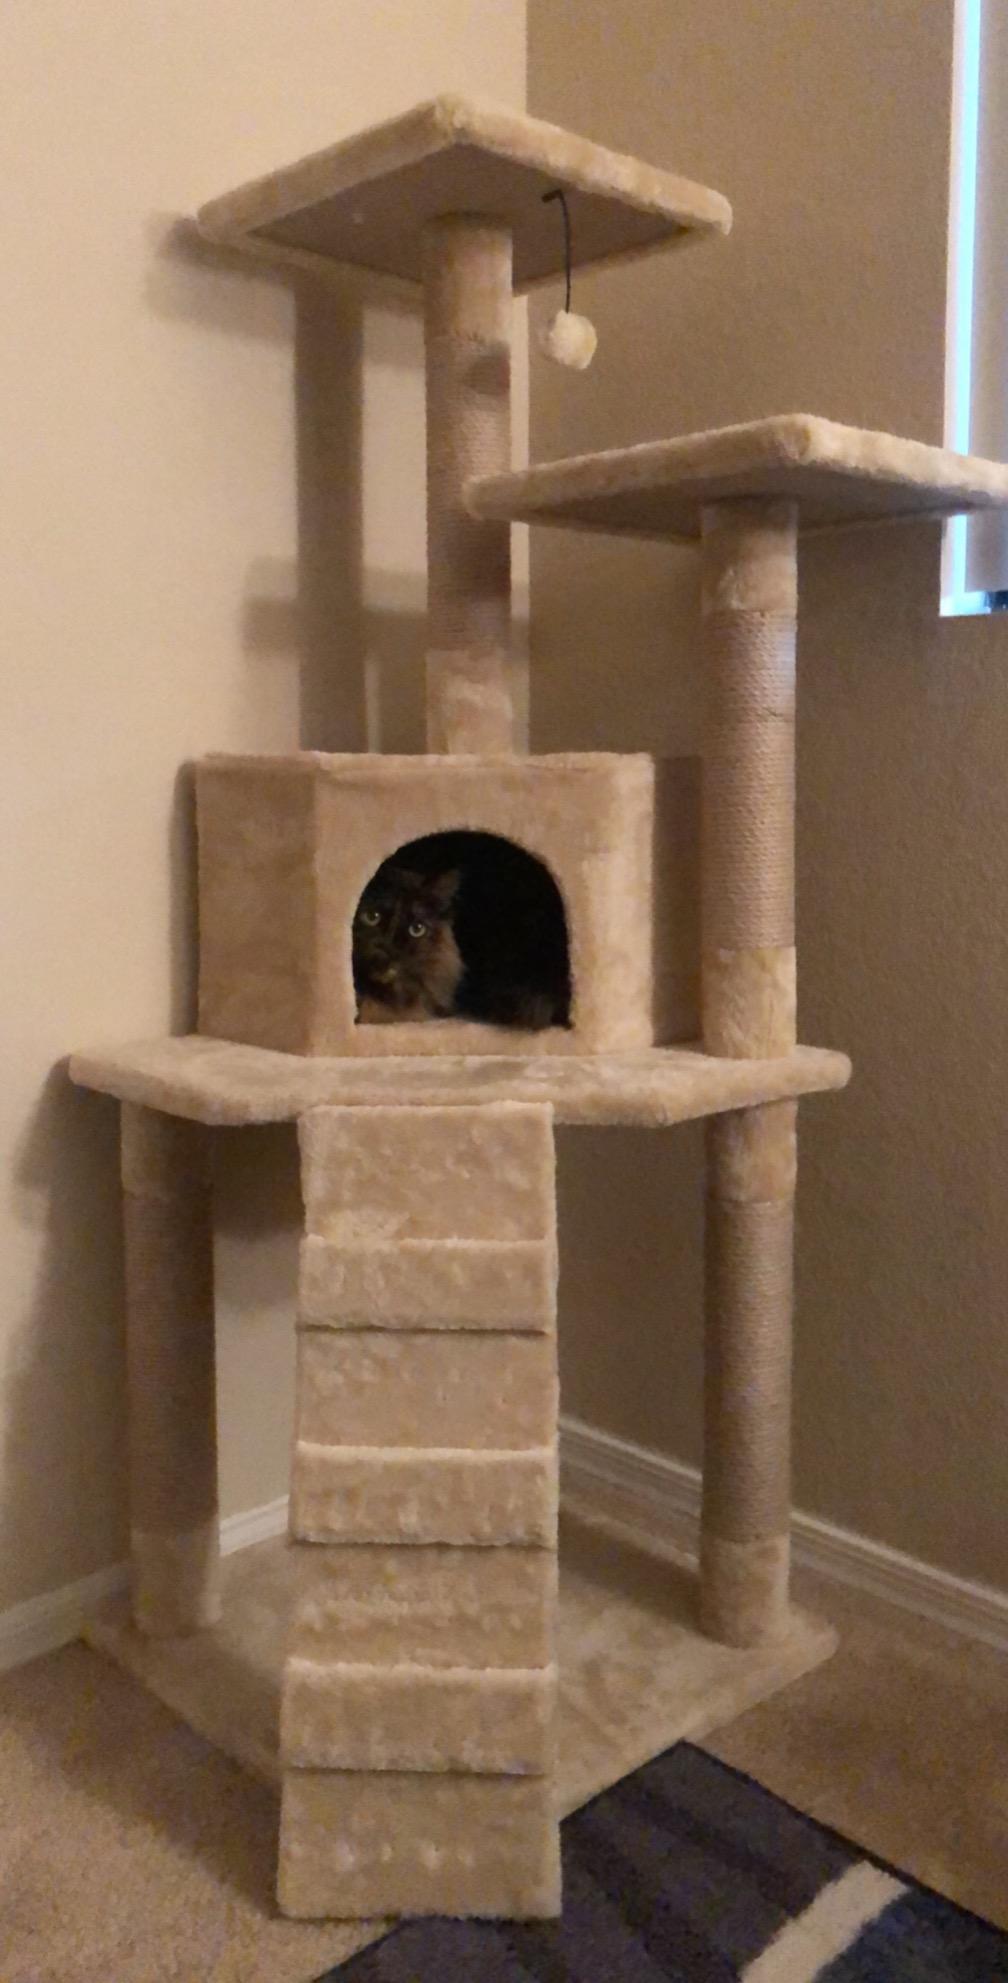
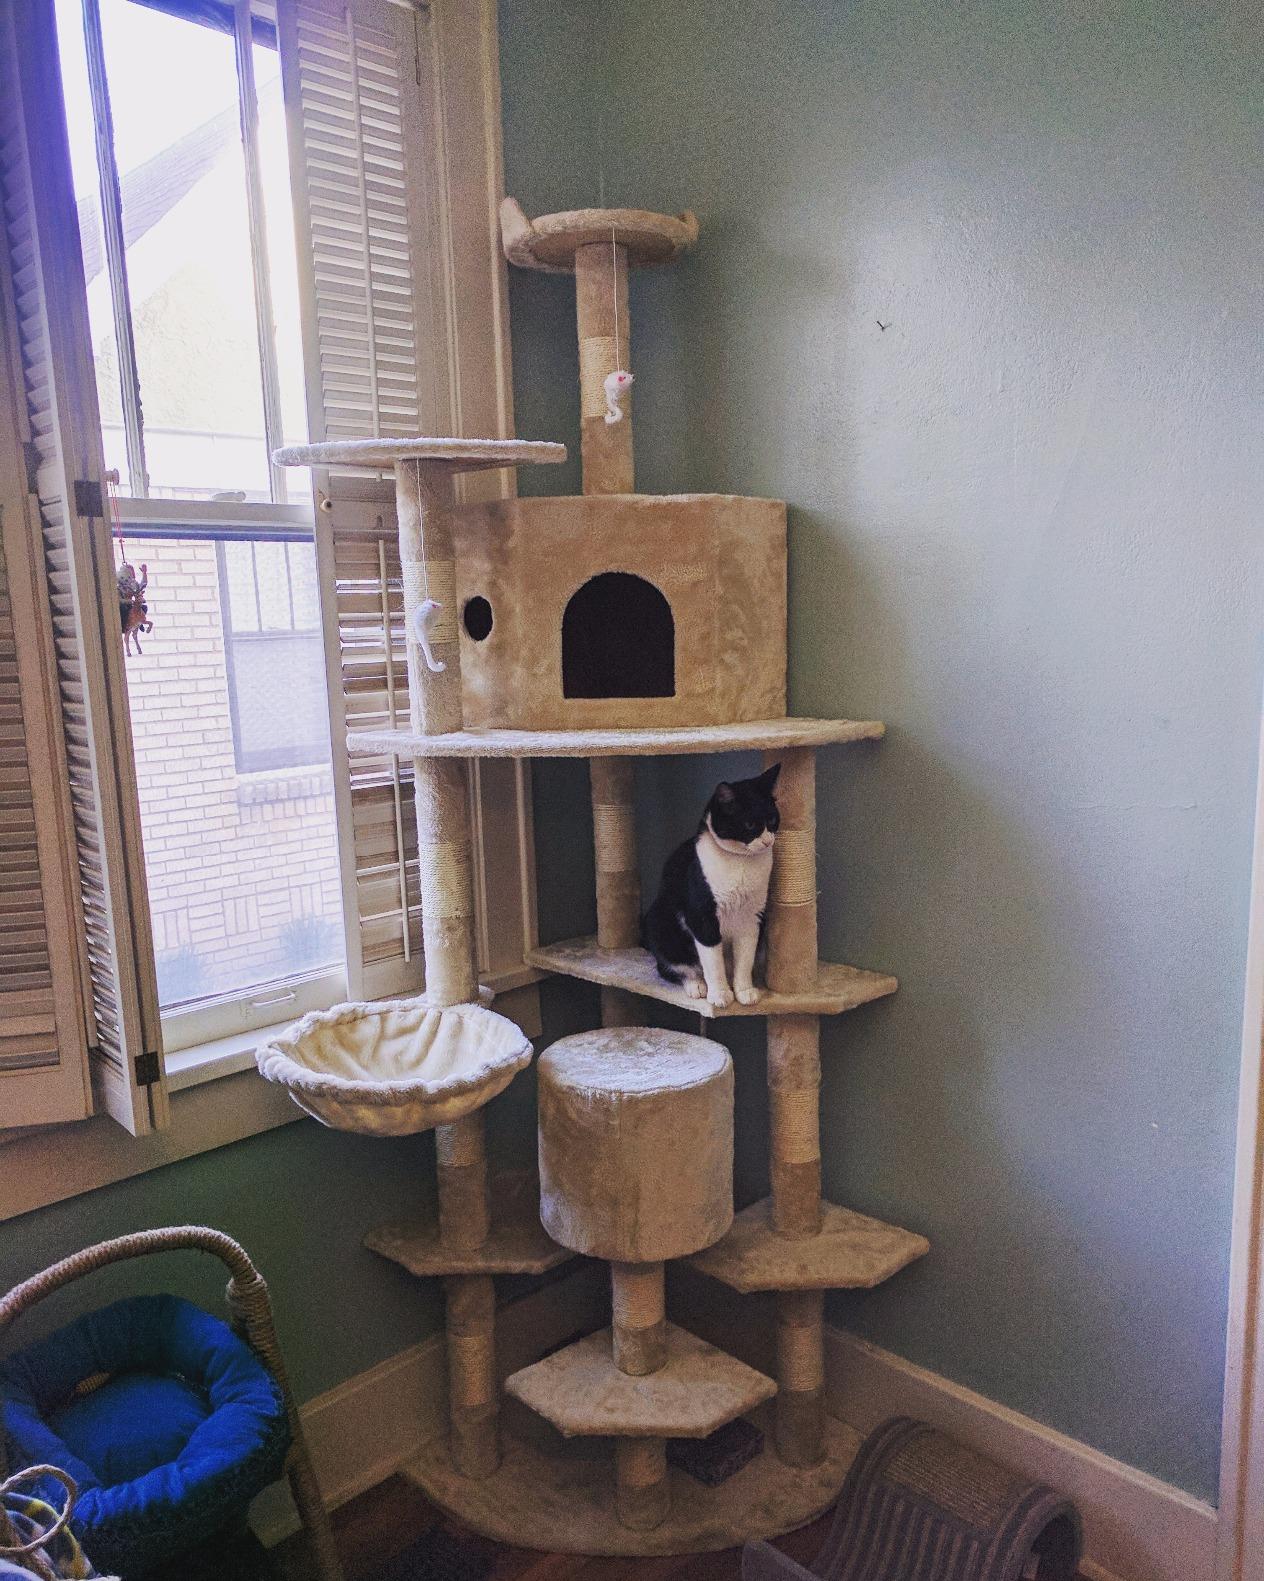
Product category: items_cat tree
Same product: no